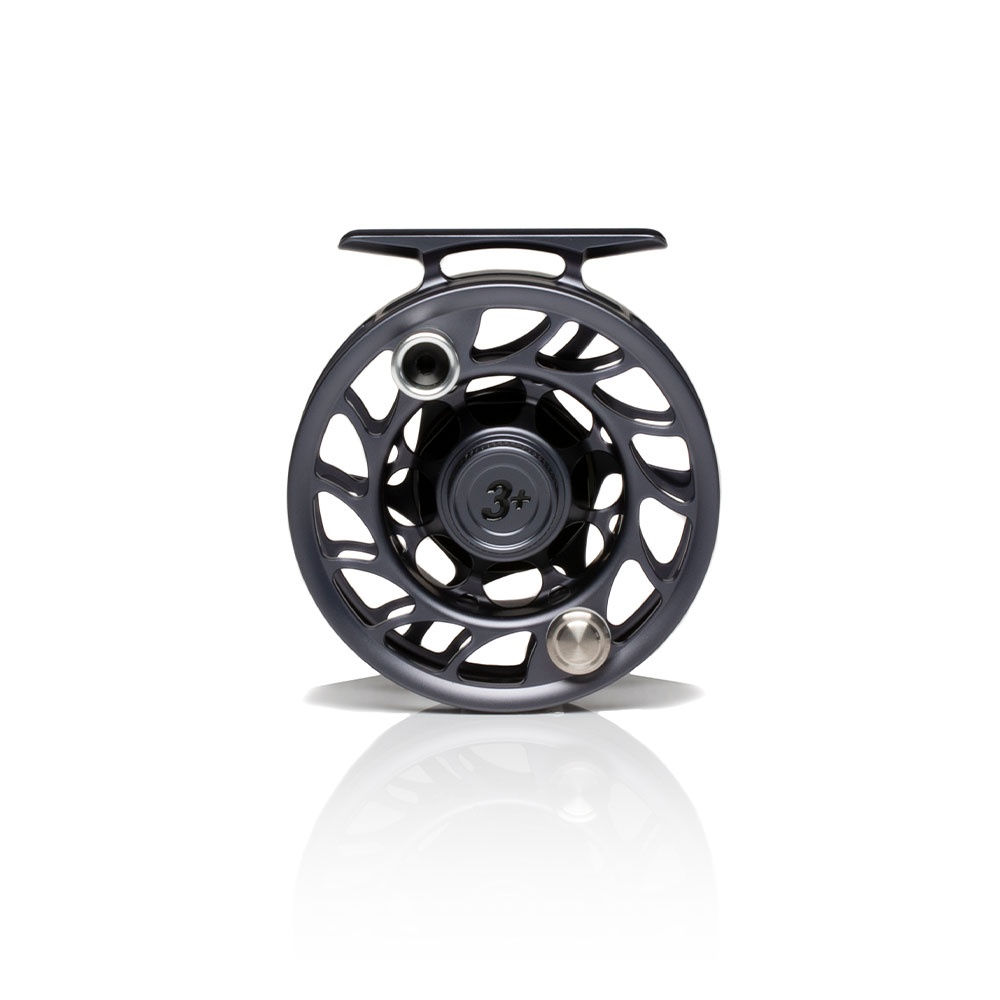
Iconic Fly Reel, 3 Plus
The 3+ is capable of running 3–5 weight lines with ample backing capacity for the occasional whopper that might come along. At first glance you’ll notice this ain’t no dainty trout reel. This little wonder means business. Proudly made in Southern California, USA. Each Iconic Reel comes with Reel Pouch and Iconic Cap Wrench. Not compatible with previous model spools. Anodize color may vary. Body Iconic Fly Reel Protection Type II Anodize Diameter 3.25″ Width .850″ Weight 4.94oz Colors Clear/Blue, Clear/Red, Black/Silver, Gray/Black Spools Large Arbor Backing Capacity Hatch Premium Backing: LA WF3F-118Y, WF4F-108Y, WF5F-86Y; WF3F-155Y Line Weights 3-5 Species Trout CA Warning WARNING: Cancer and Reproductive Harm https://www.P65Warnings.ca.gov/product
Brand: Hatch Outdoors, INC
Category: Sporting Goods > Outdoor Recreation > Fishing > Fishing Reels > Fly Fishing Reels